Japanese pottery and porcelain

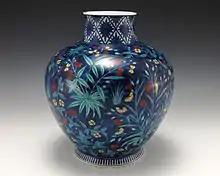
Blue porcelain vase decorated with red and yellow flowers and green foliage with geometric design around the neck and foot rim, by Imaemon Imaizumi XII (Living National Treasure). It was gifted by Emperor Shōwa and Empress Kōjun on the occasion of their first visit to the United States to President Gerald R. Ford in 1975.

With the rise of Buddhism in the late 16th century, leading tea masters introduced a change of style and favored humble Korean tea bowls and domestic ware over sophisticated Chinese porcelain. The influential tea master Sen no Rikyū (1522–1591) turned to native Japanese styles of simple rustic pottery, often imperfect, which he admired for their "rugged spontaneity", a "decisive shift" of enormous importance for the development of Japanese pottery. The Raku family (named after the pottery rather than the other way round) supplied brown-glazed earthenware tea bowls. Mino, Bizen, Shigaraki (Shigaraki ware), Iga (similar to Shigaraki), and other domestic kilns also supplied tea utensils. The artist-potter Hon'ami Kōetsu made several tea bowls now considered masterpieces.